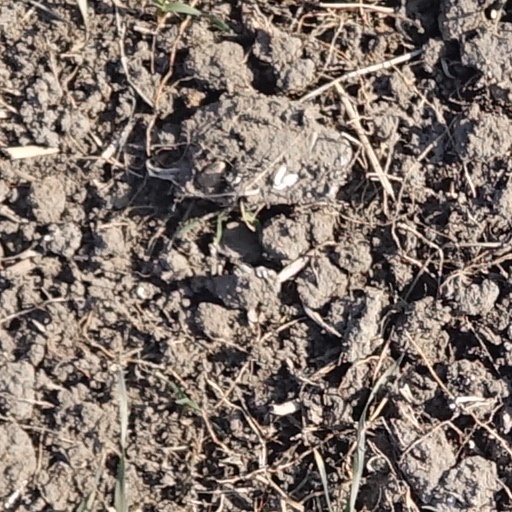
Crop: wheat